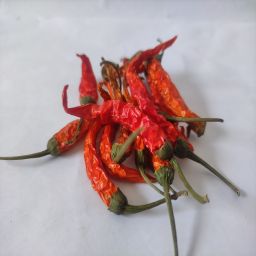
Crop: Chile Pepper
Quality: Dried